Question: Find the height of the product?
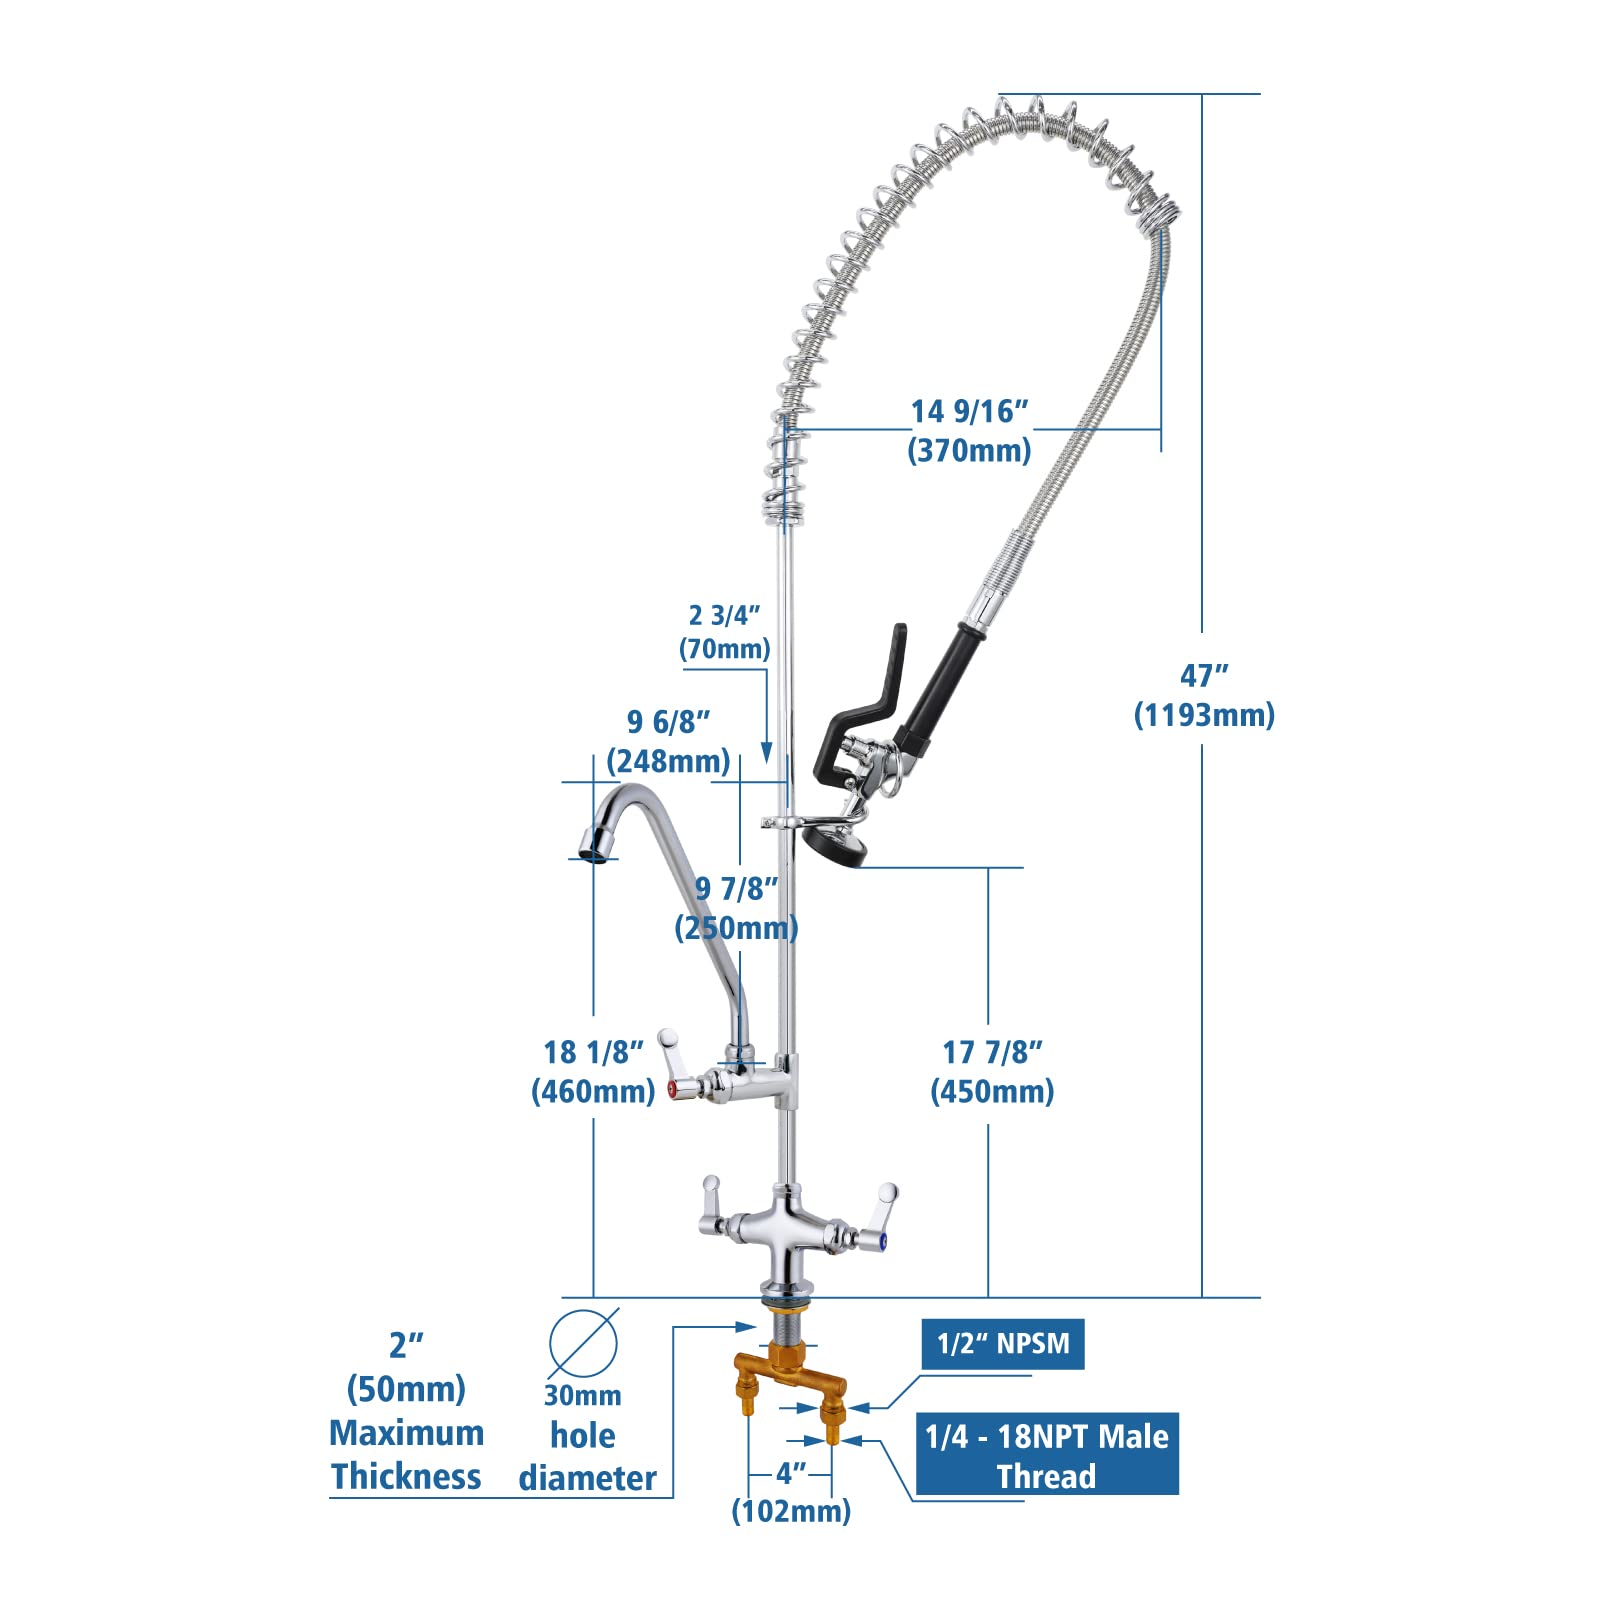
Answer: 47.0 inch